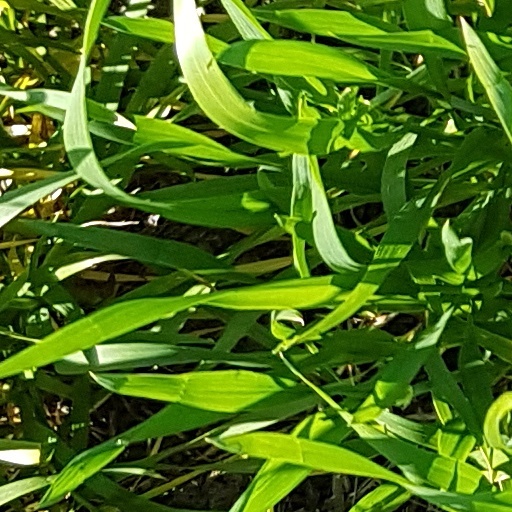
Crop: wheat